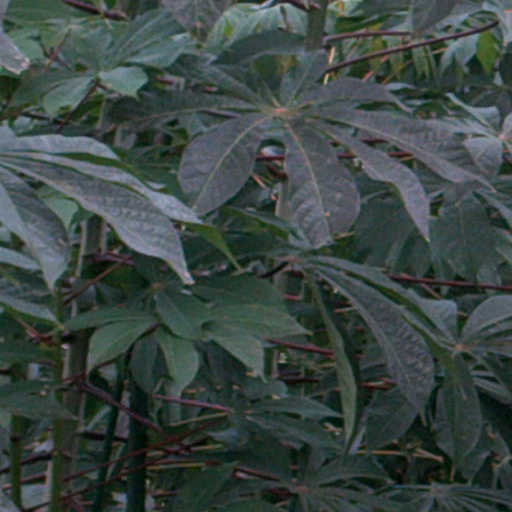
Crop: cassava